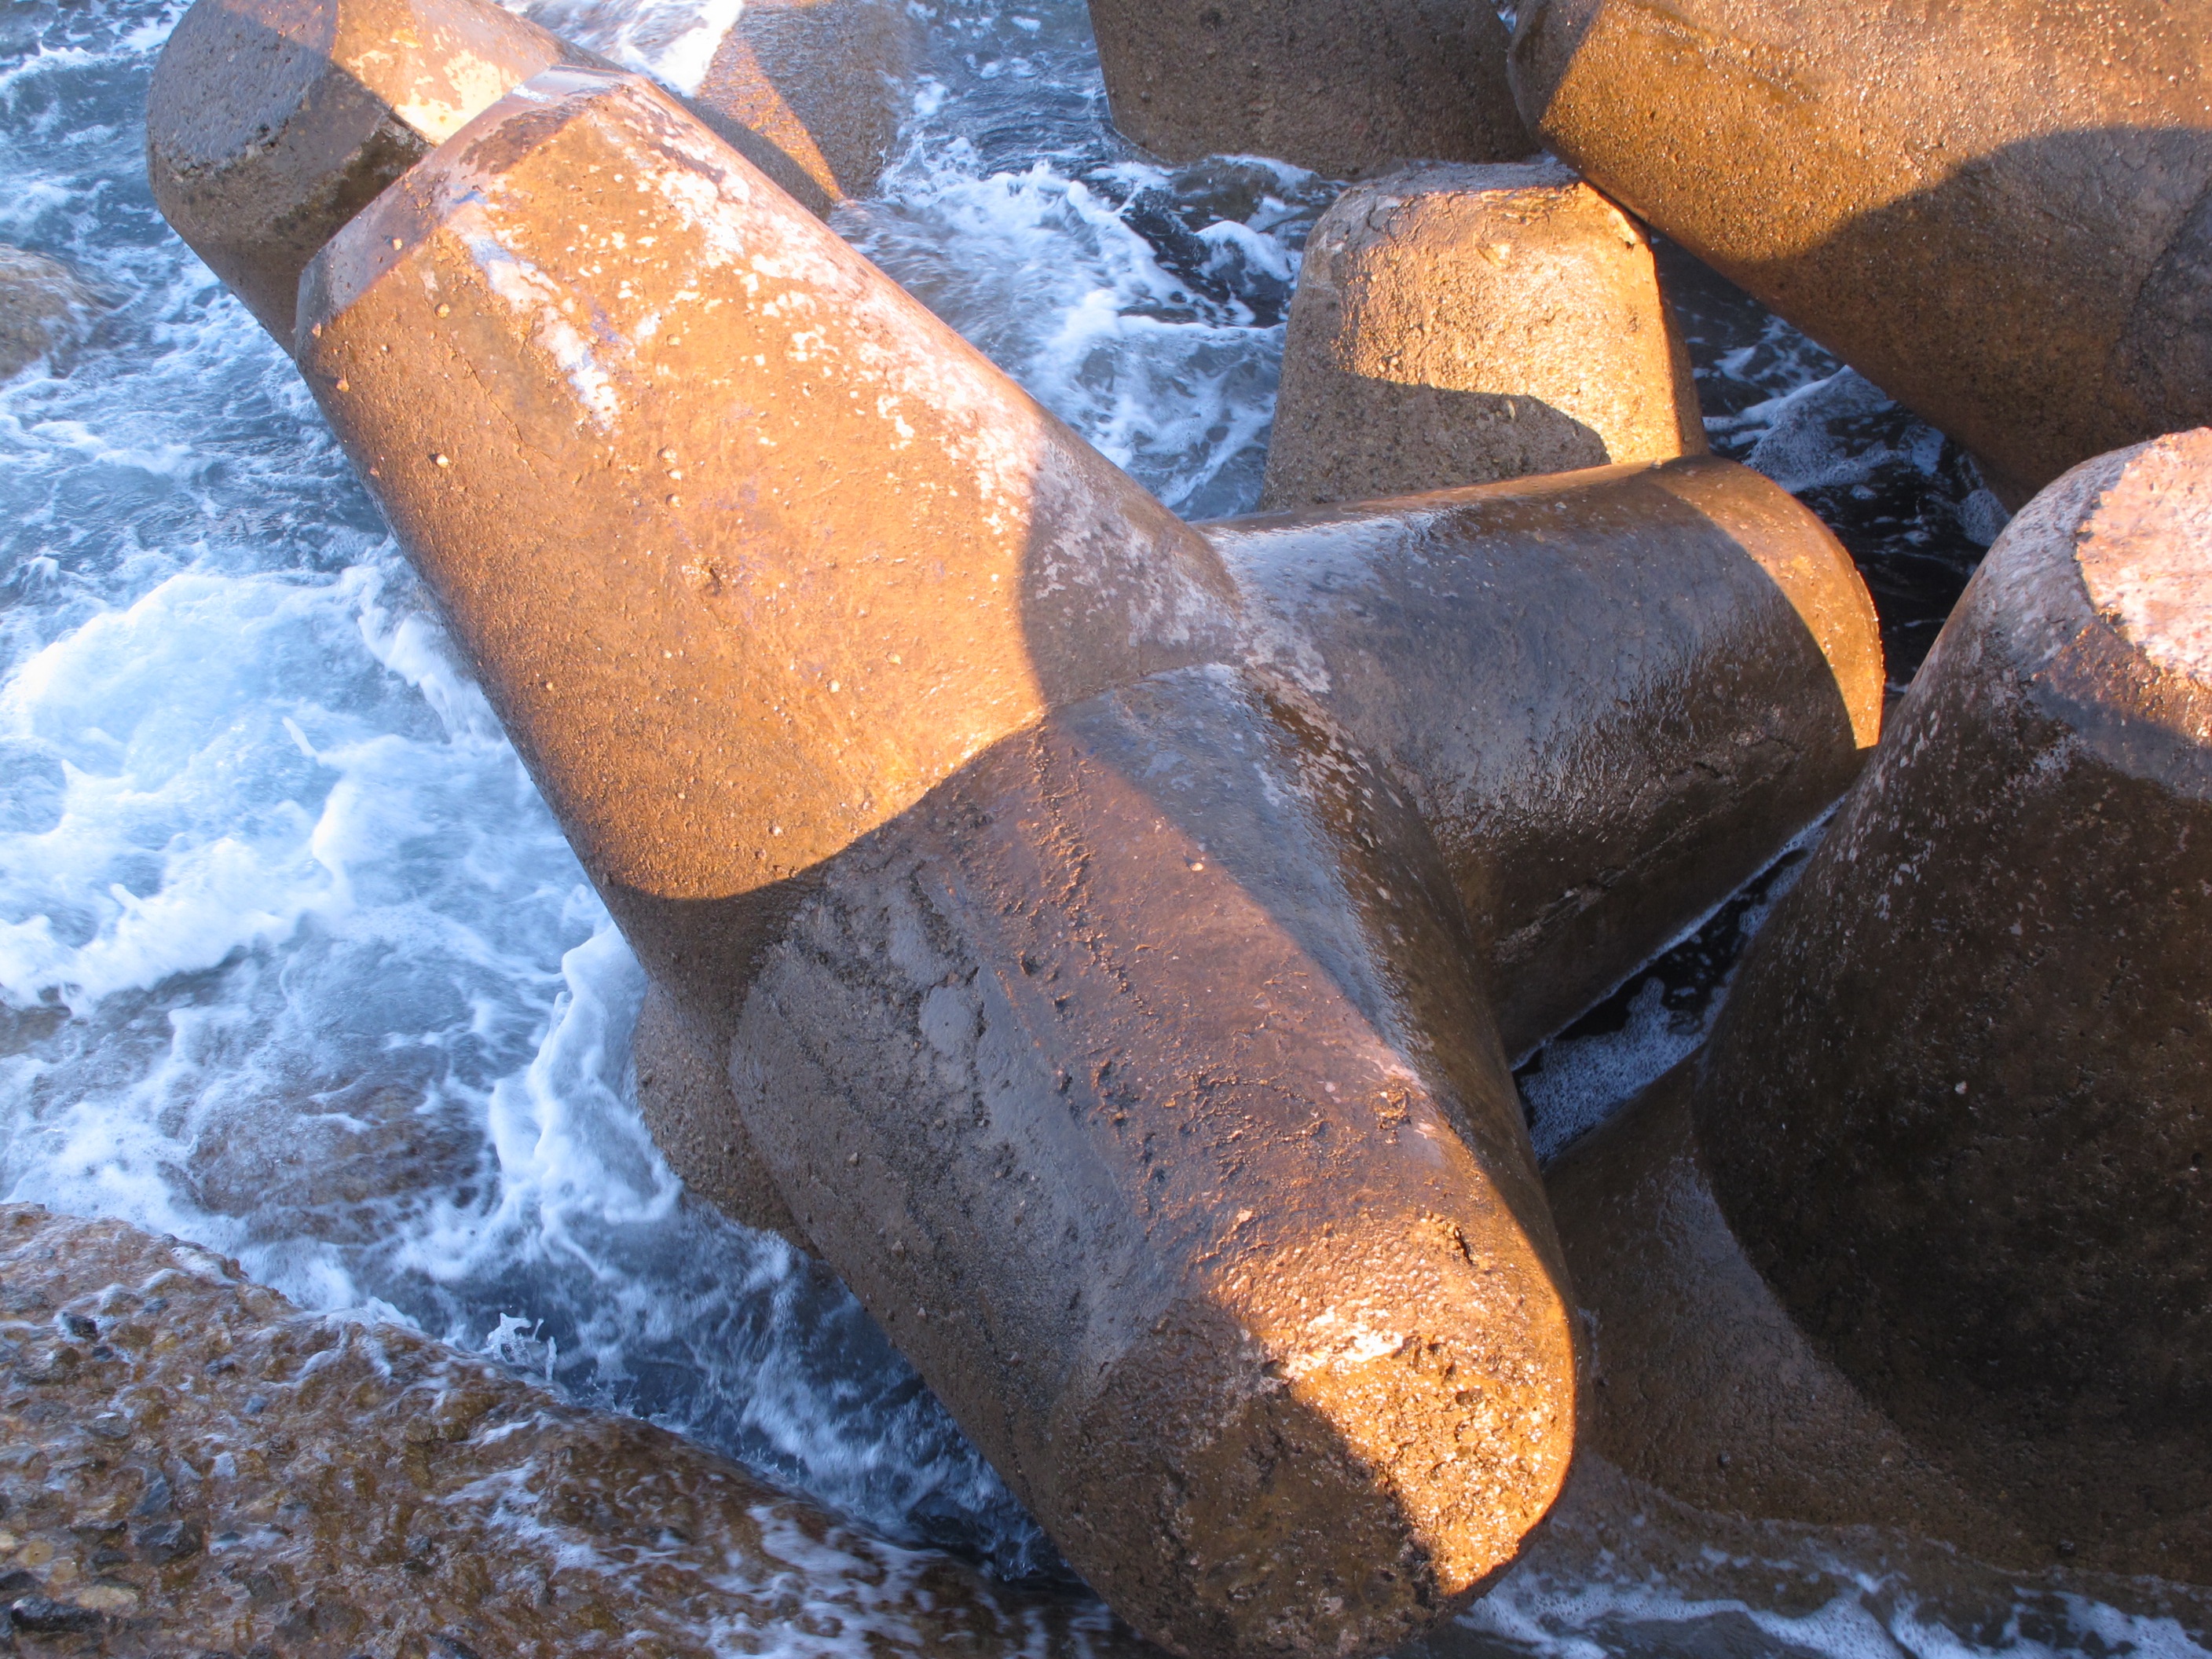
sea, water, rock, wood, wave, asphalt, soil, port, material, stones, breakwater, man made object